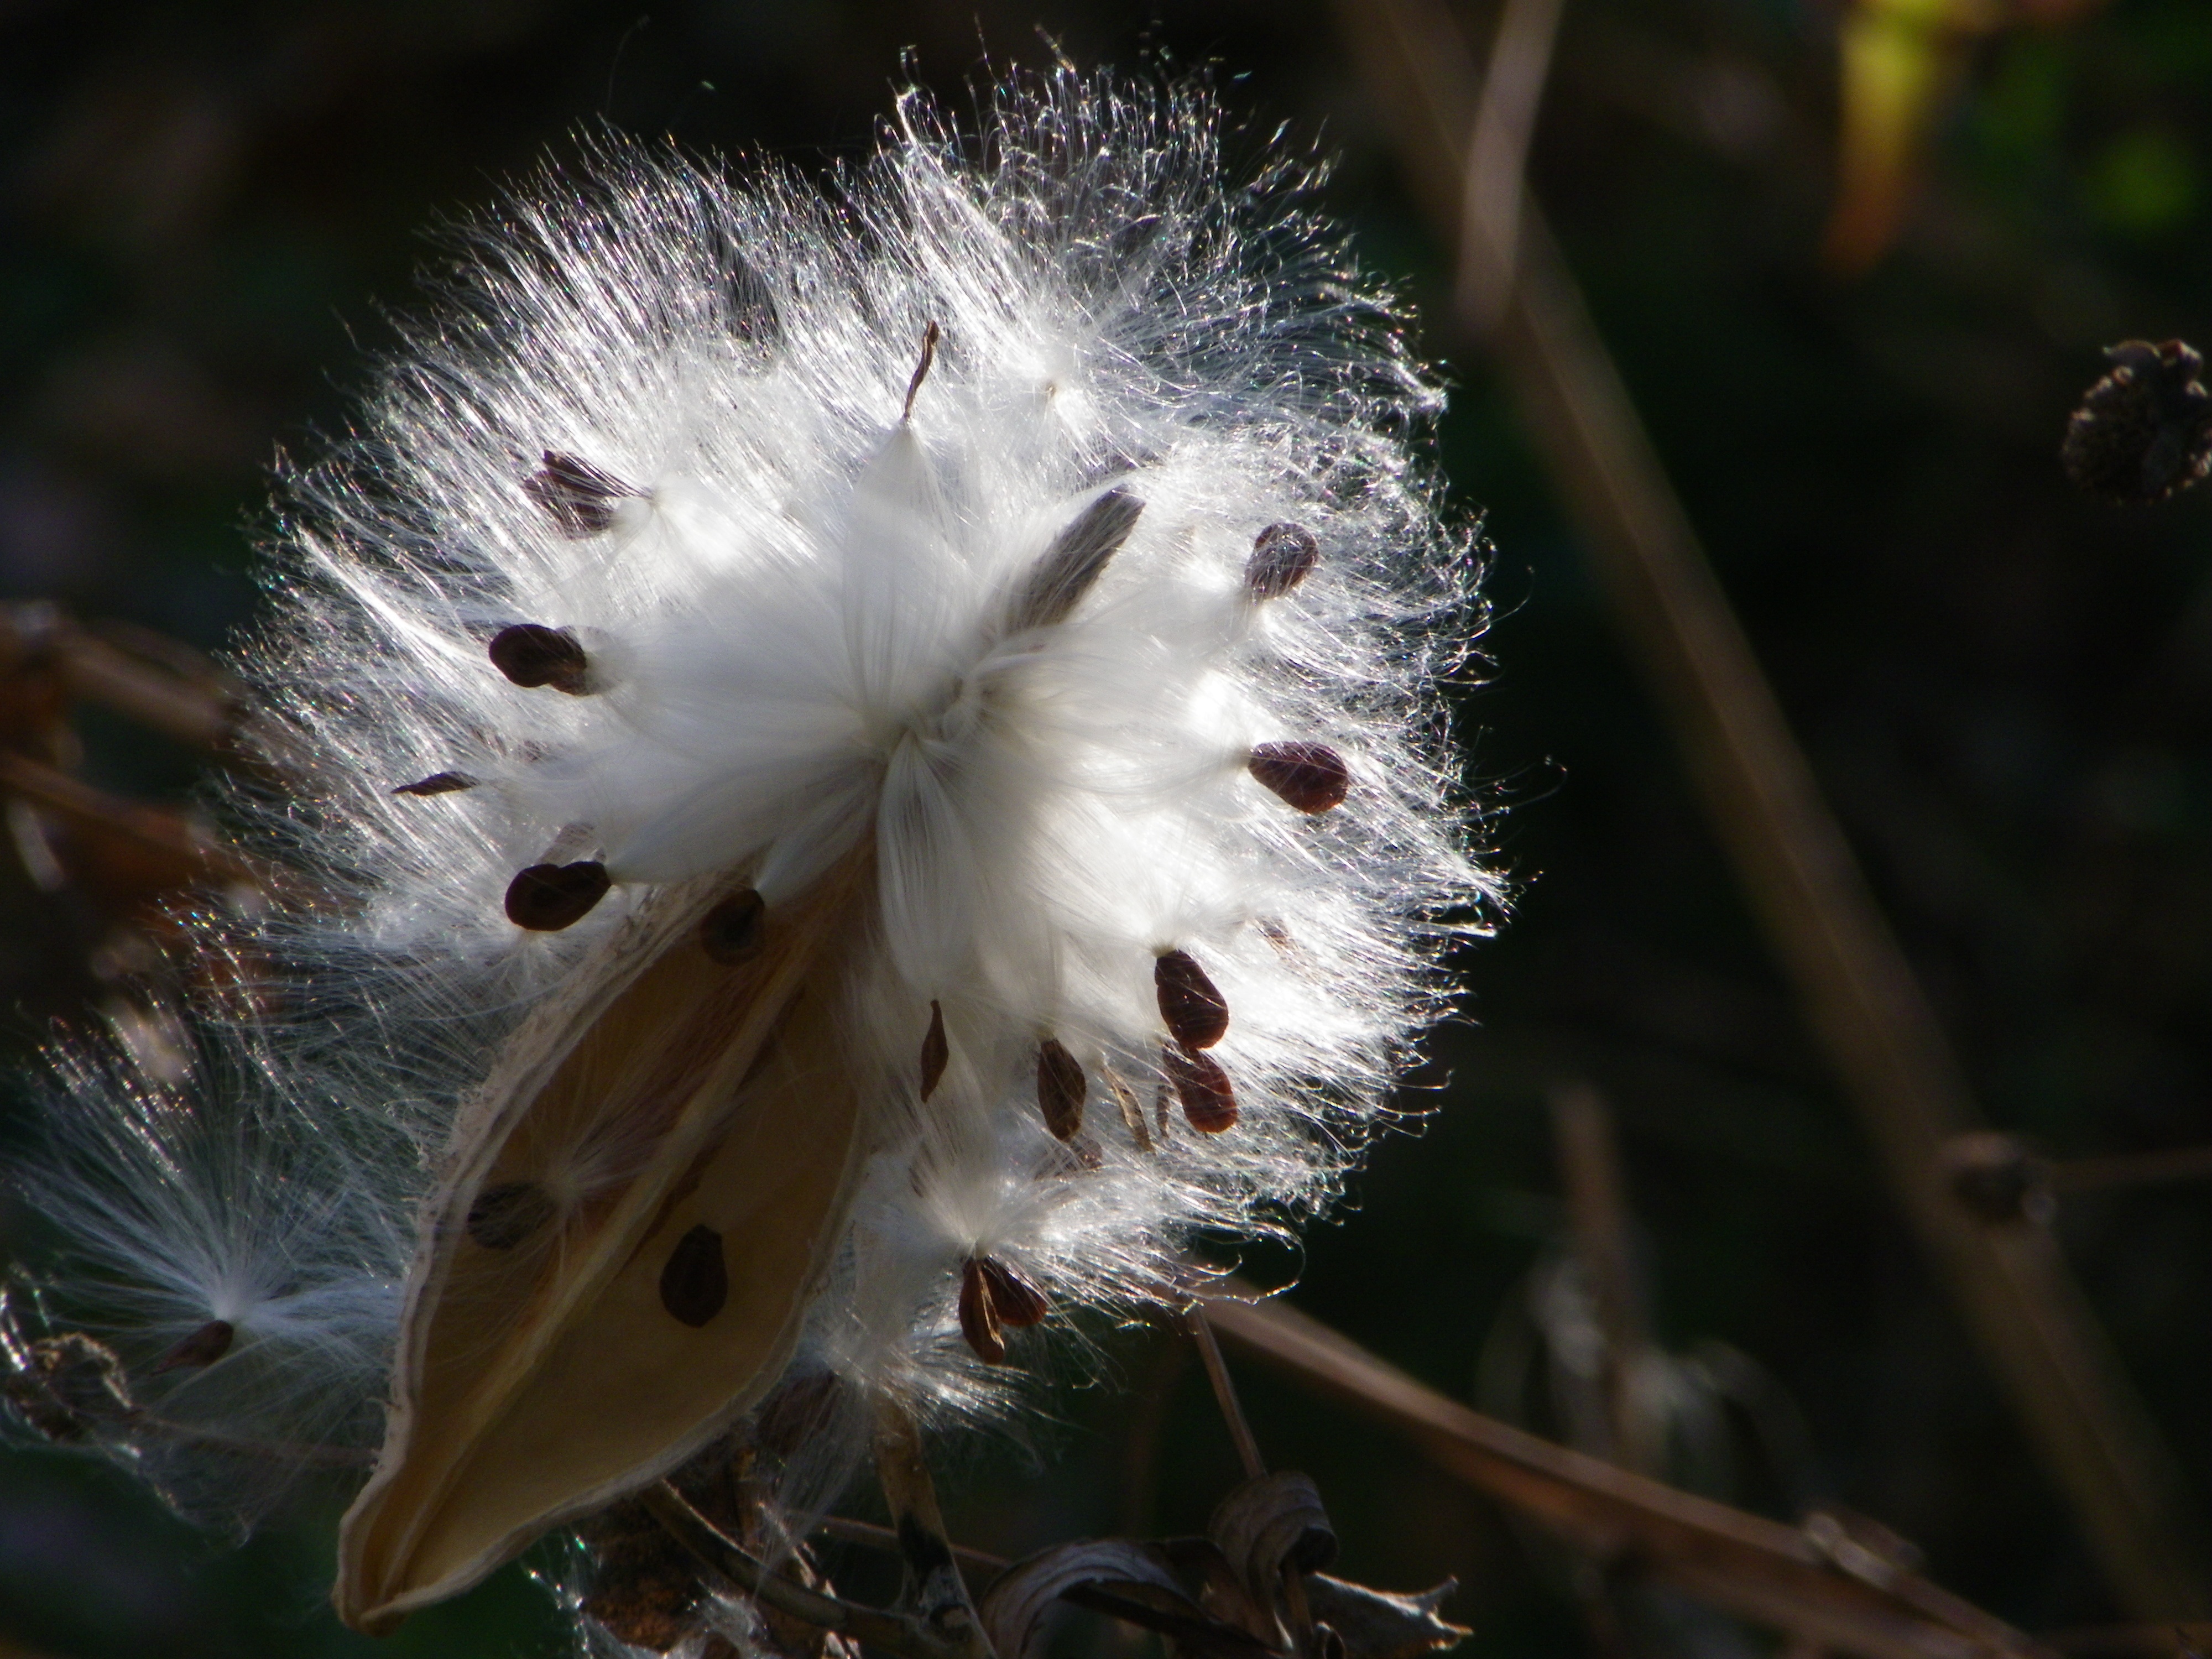
nature, branch, blossom, light, plant, white, photography, leaf, fall, seed, flower, wildlife, pollen, insect, natural, autumn, brown, botany, pod, flora, season, fauna, invertebrate, weed, close up, soft, milkweed, macro photography, plant stem, thorns spines and prickles